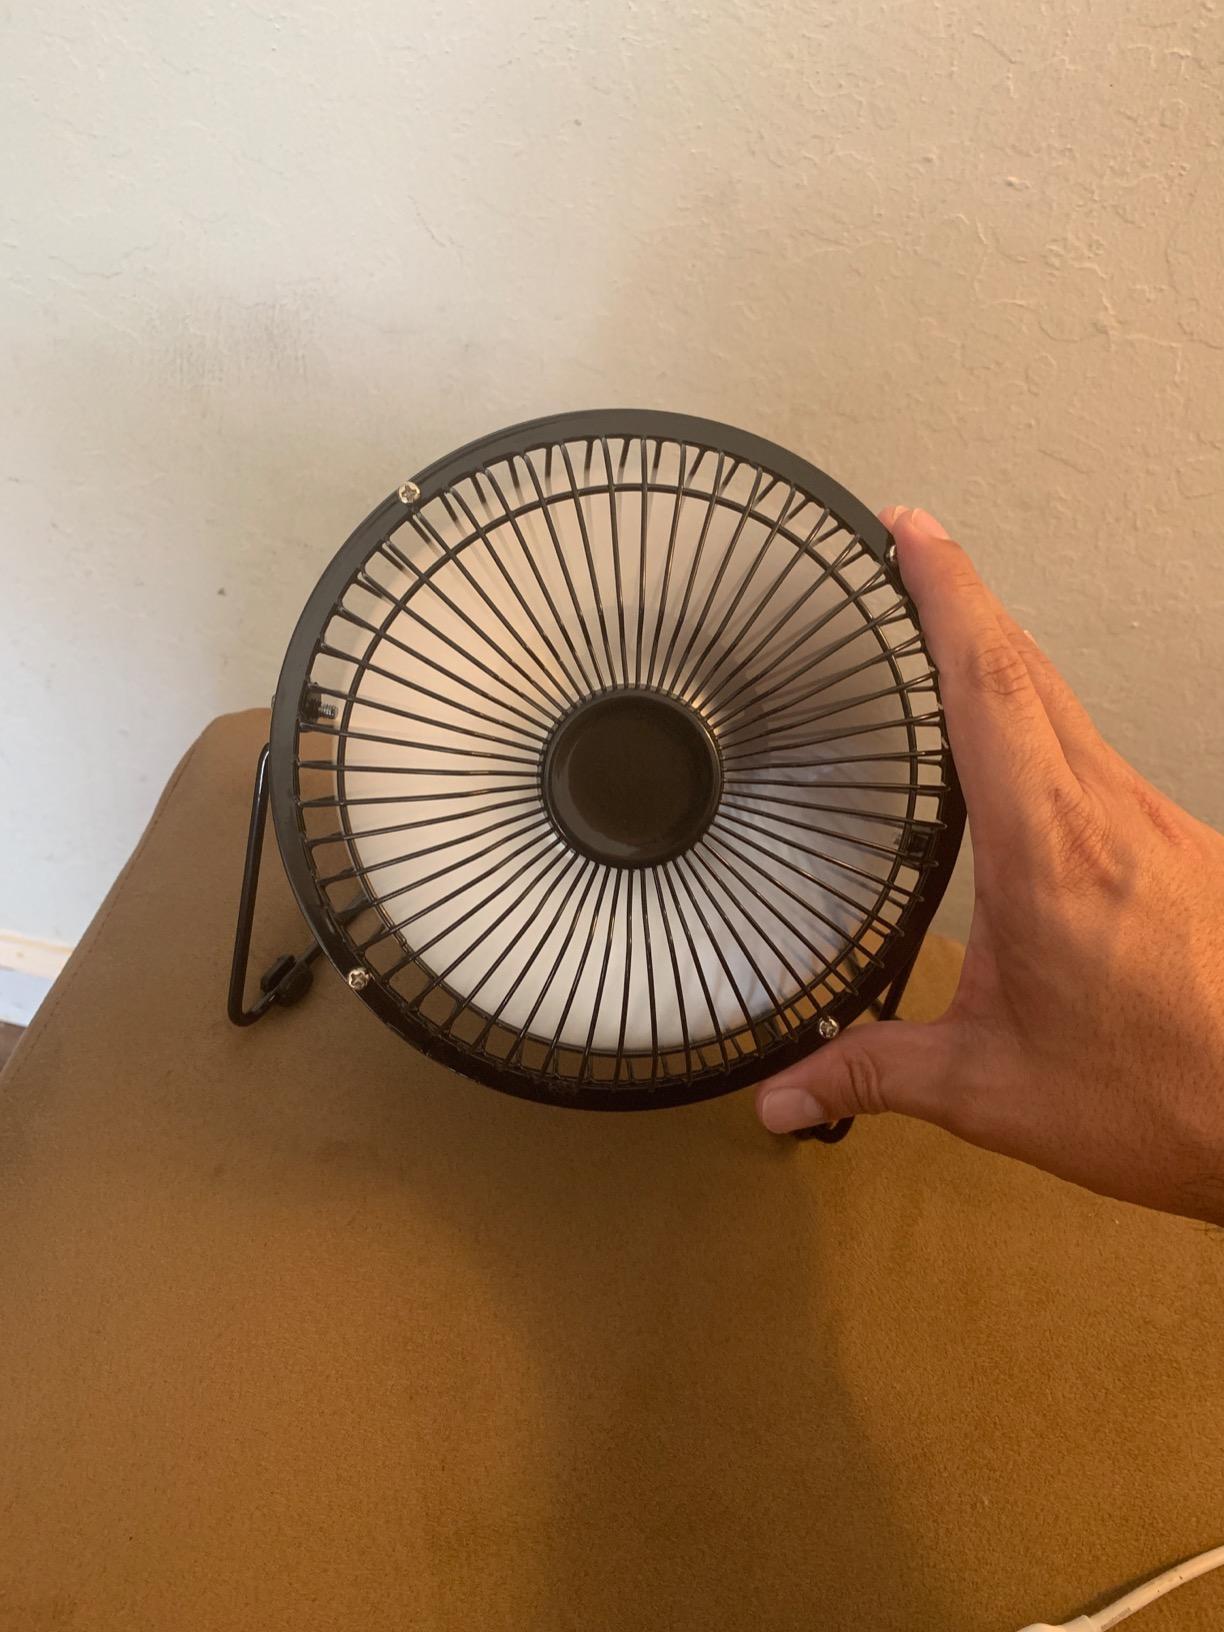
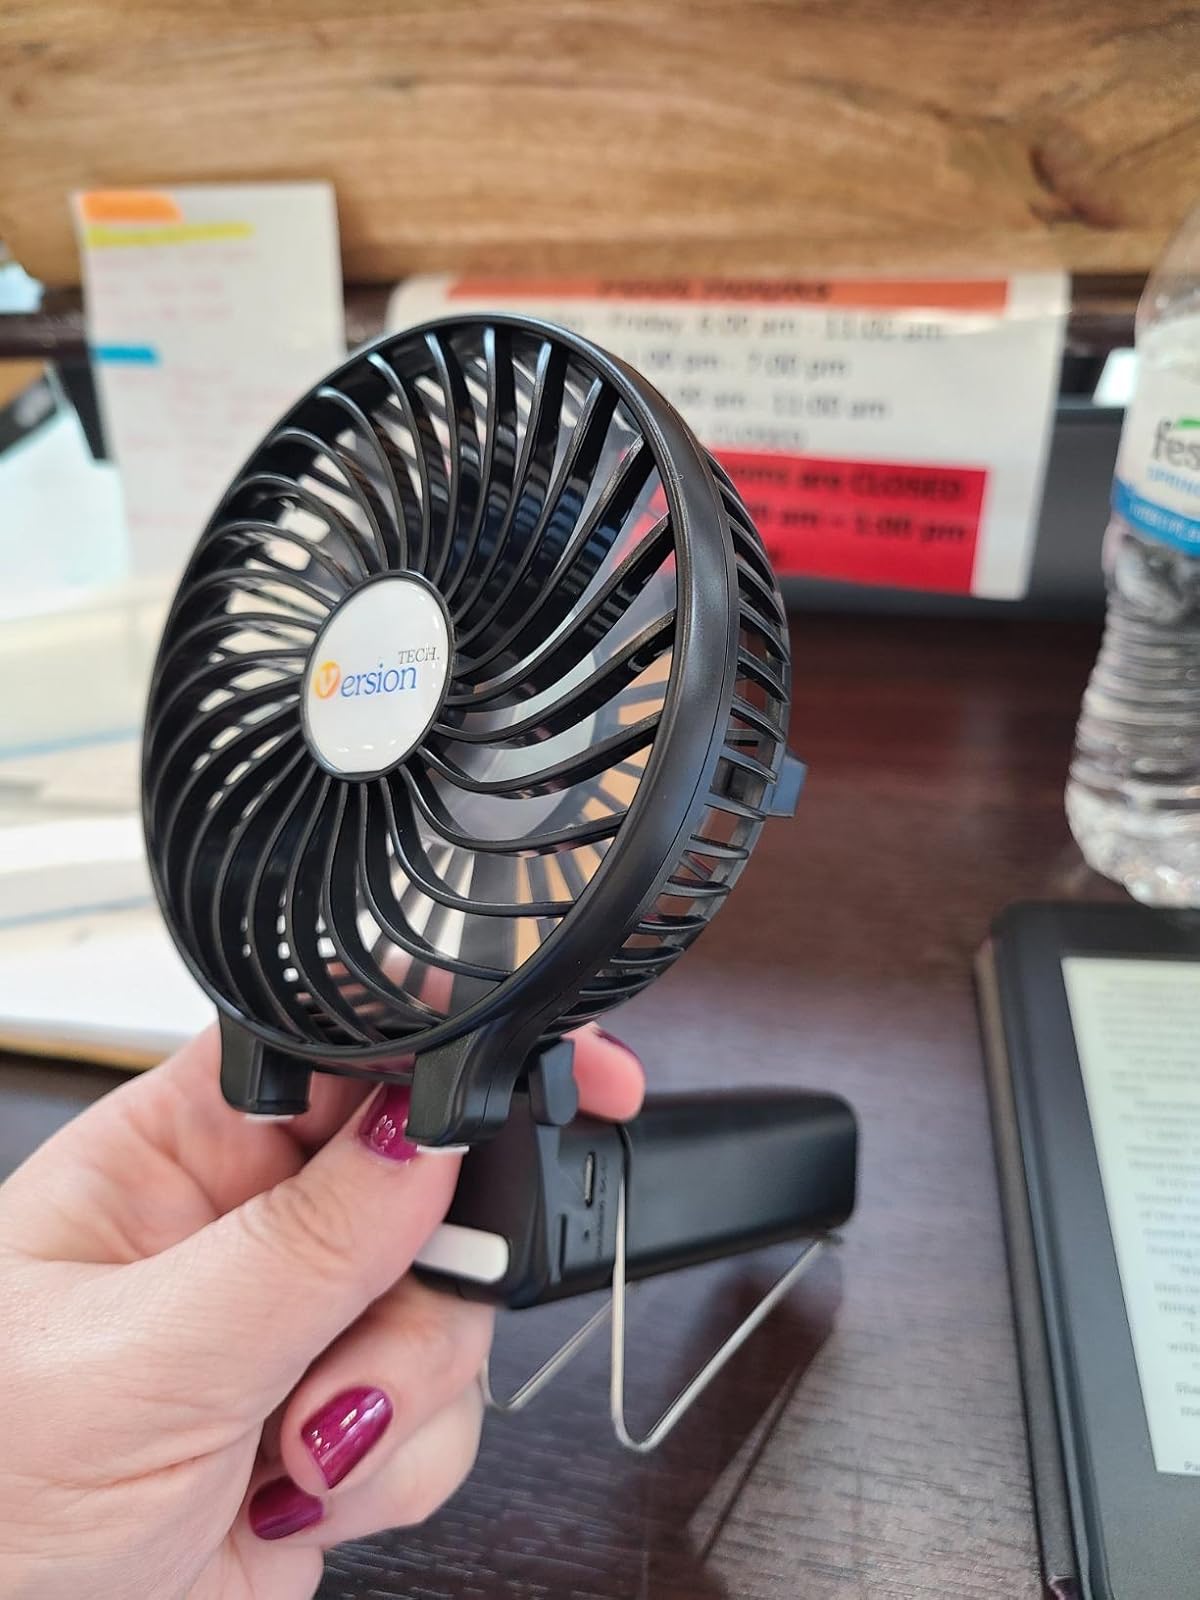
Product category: fan
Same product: no